Victor Brooke

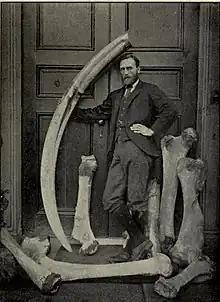
With tusk of an elephant shot in the Biligirirangans on 30 July 1863 along with Col. Douglas Hamilton. It has been considered the largest elephant ever shot in India.

Brooke was born at Colebrooke Estate, County Fermanagh, the son of Sir Arthur Brooke, 2nd Baronet, an Ulster aristocrat and his wife Julia Henrietta née Anson in the north of Ireland and succeeded to his title and the Colebrooke Estate in 1854. His mother had been maid of honour to the Queen who acted as his Godmother. At the age of ten, his father died and he was taken care of by his uncle George Brooke. The estate was stocked with fallow deer and Brooke added Irish red and Japanese deer in 1870. He took to sport shooting at an early age and trained in horsemanship under Jim Mason. Along with his brother Harry he often went to Castle Caldwell, belonging to a cousin, John Bloomfield, for game shooting. He studied at Harrow and then traveled abroad, being a keen sportsman who enjoyed big game hunting. His hunting trips took him into the Pyrenees, the middle-east, and India. He was in touch with naturalists from around the world and was a Fellow of the Zoological Society. William Flower was first introduced to him in India by Edward Blyth in 1870 and wrote on Brooke's contributions to natural history. Brooke attended the meeting of the British Association for the Advancement of Science at Dublin in 1878.